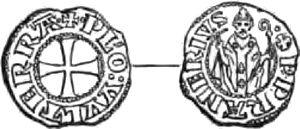
Ranieri Belforti fut évêque de Volterra du 28 septembre 1301 à sa mort.
La république de Volterra était une république communale de l'Italie médiévale qui exista entre le milieu du XIIᵉ siècle et 1361, date de son intégration à la république de Florence.
La liste des évêques de Volterra dresse la liste des titulaires du siège épiscopal de Volterra en Toscane.